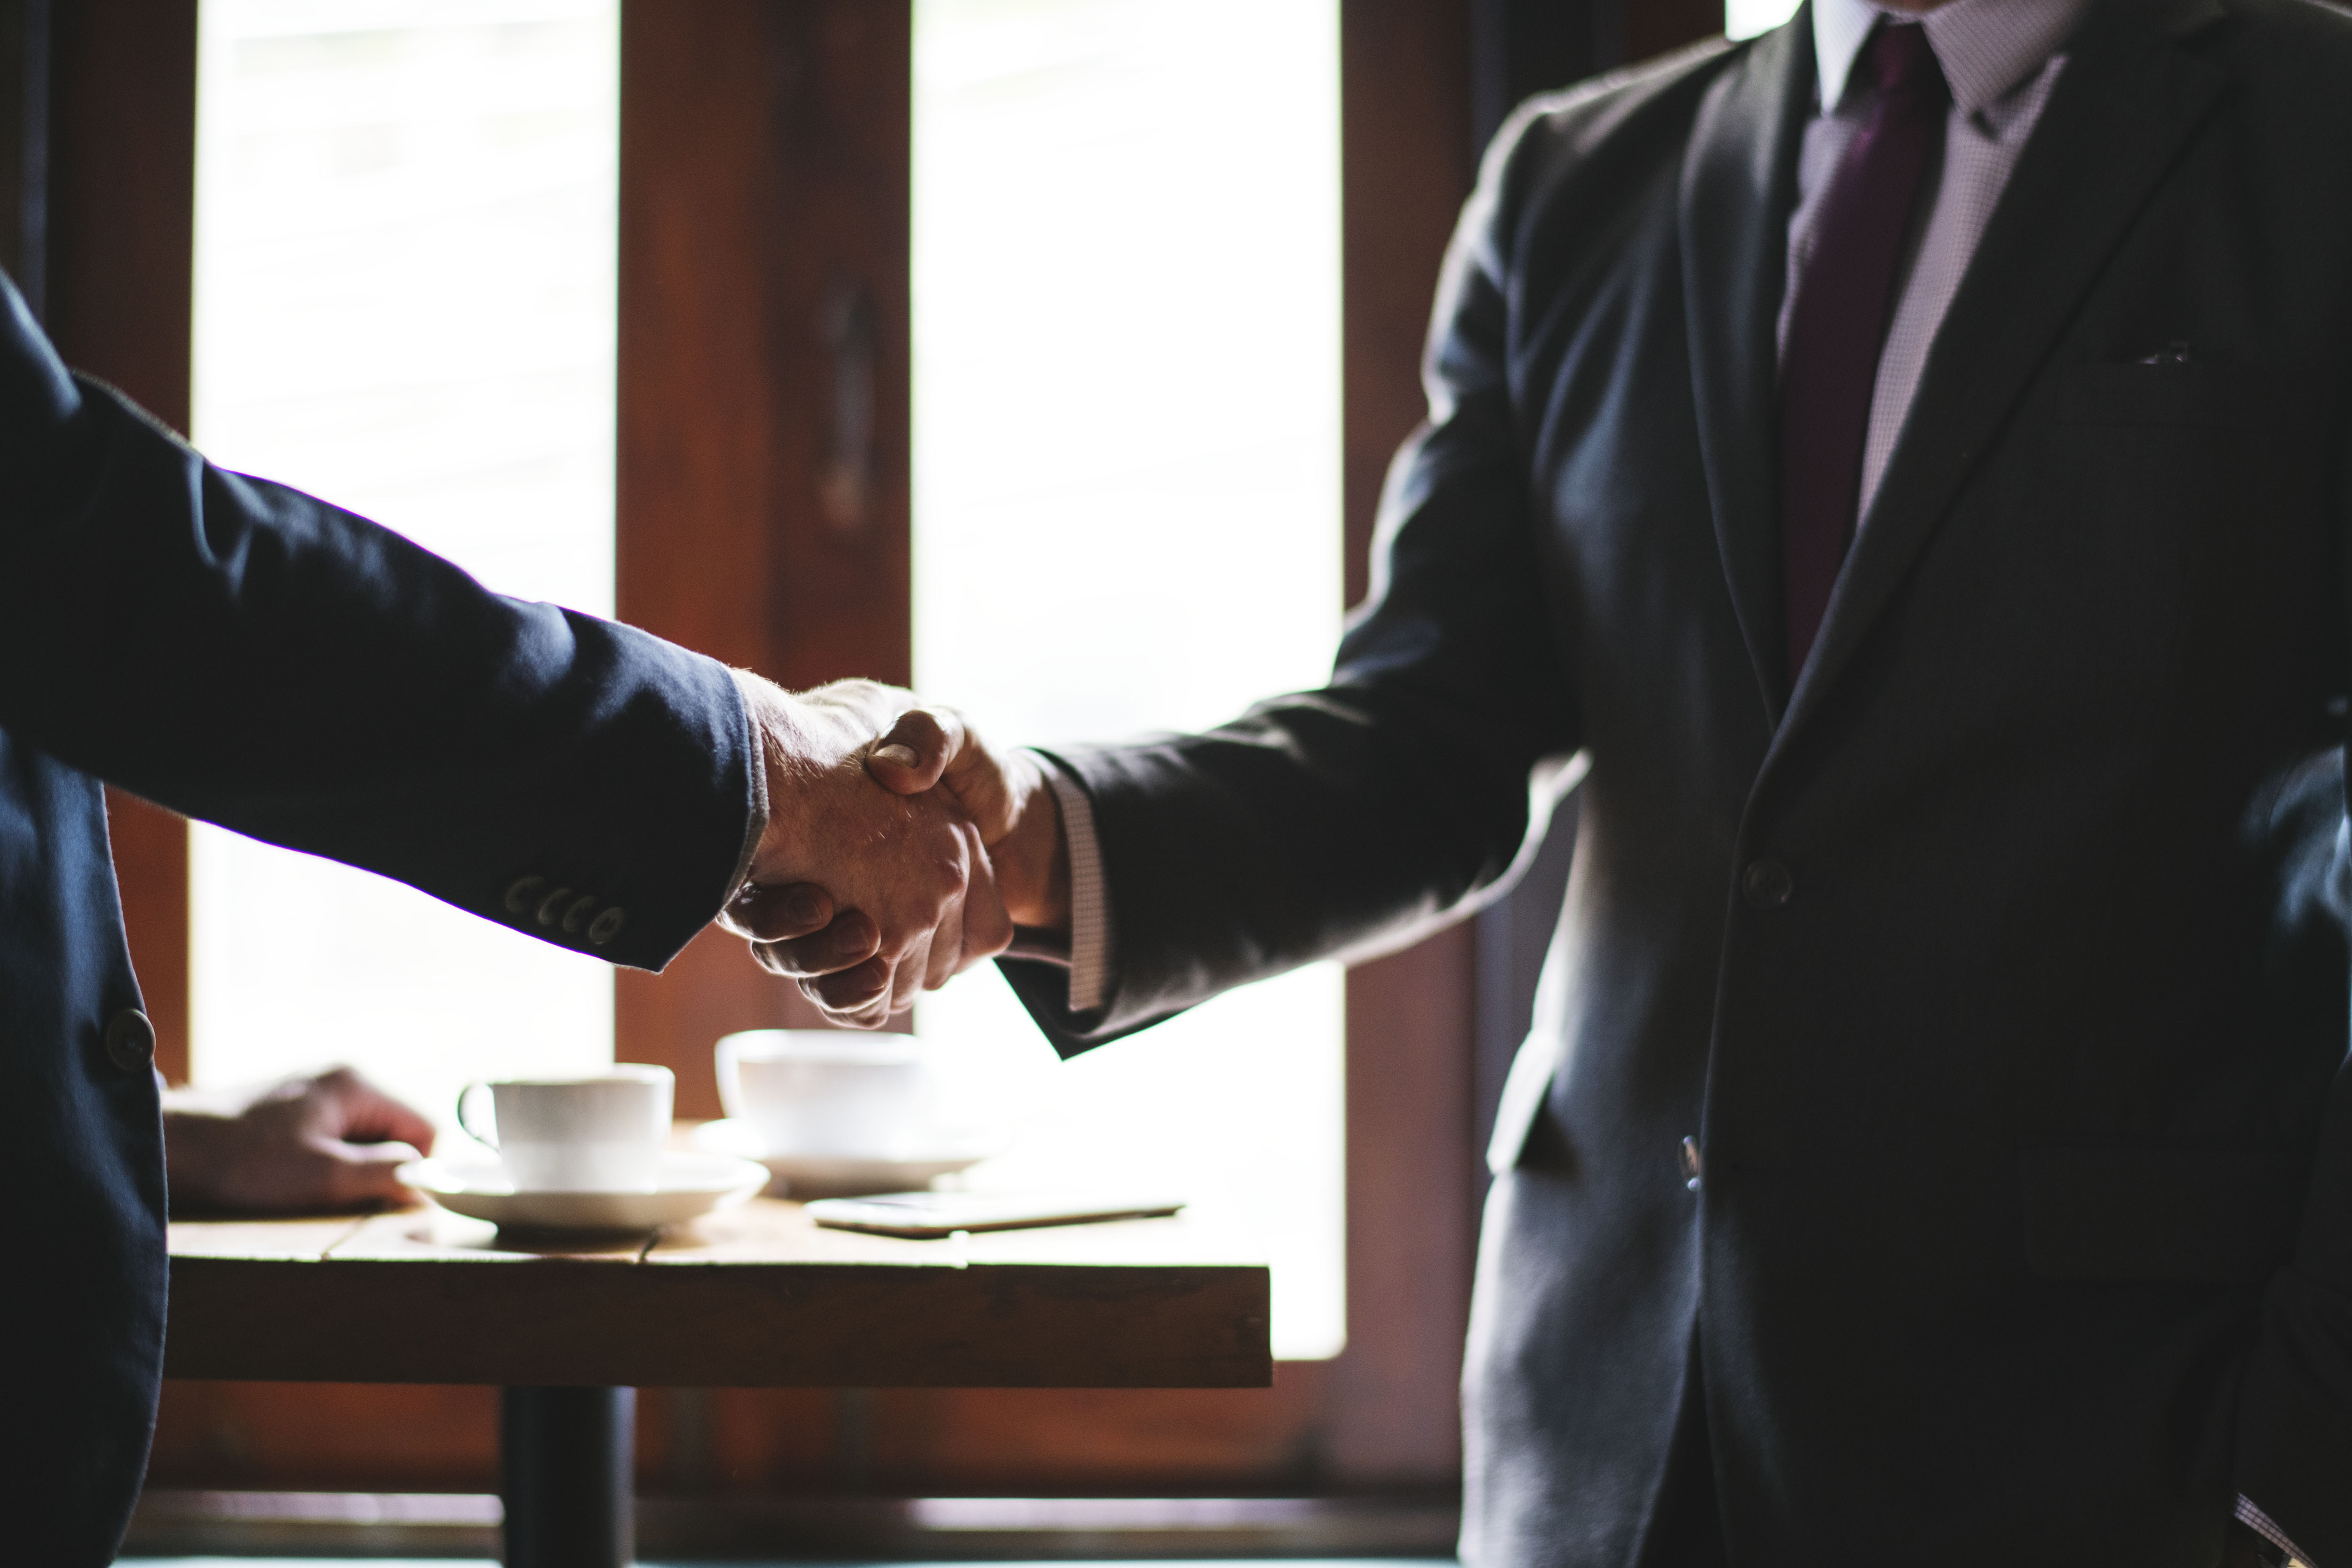
agent, agreement, boss, brainstorming, business, businessman, businesspeople, cafe, client, coffee, collaboration, collar, colleague, communication, connection, cooperation, corporate, coworker, customer, deal, digital device, discussion, drinking, entrepreneur, formal, greeting, handshake, meeting, meeting room, men, modern, negotiation, partner, partnership, people, planning, professional, project, shaking hands, smartphone, startup, suit, talking, team, technology, together, wireless, young, formal wear, gentleman, tuxedo, businessperson, conversation